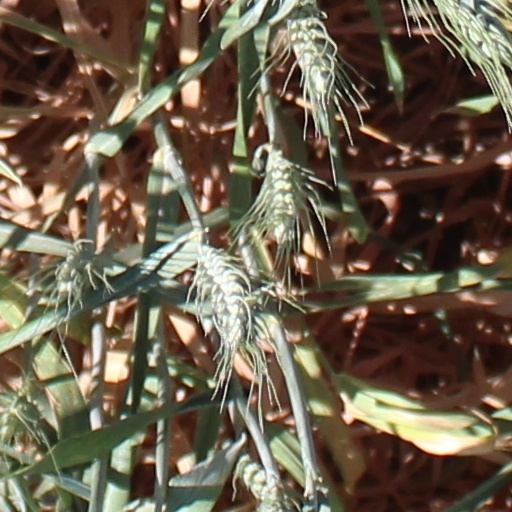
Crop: wheat